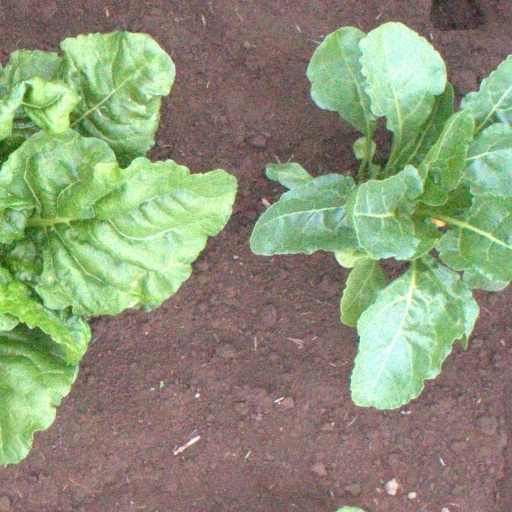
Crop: sugar beet